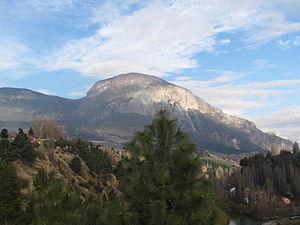
Les adakites sont une série de roches volcaniques, intermédiaires à acide, sodiques, de composition équivalente à une série évoluant d'un pole andésite à un pole dacite.